Cosimo II de' Medici

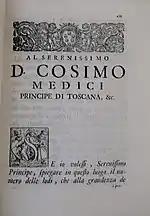

He died on 28 February 1621 from tuberculosis and was succeeded by his elder son, Ferdinando II, still a minor at the time of his father's death. The regency for the new grand duke was bestowed upon Cosimo II's wife and mother, as per his wishes.